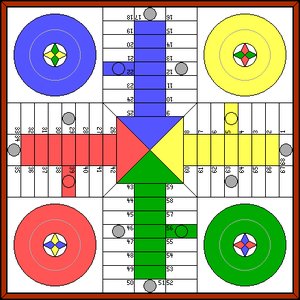
Parchís est un jeu de société dérivé de Pachisi. Il est très populaire en Espagne. Il se joue avec 1 dé et 4 pions pour chaque joueur. Le but du jeu est que chaque joueur doit amener ses 4 pions depuis la sortie de la maison jusqu'au but, en essayant de ne pas se faire manger en chemin. Le premier qui y parvient a gagné.